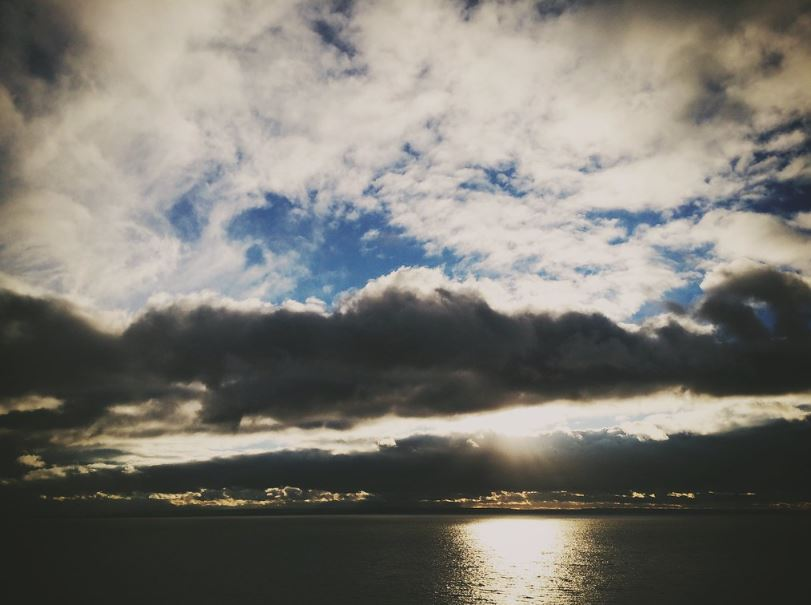
Fire: no
Smoke: no